Adelina Kondrátieva

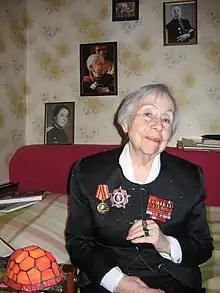

Adelina Kondrátieva ("née" Abramson; 1917 – 14 December 2012) was an Argentine-born Russian translator and Brigadista who participated in the Spanish Civil War on the Republican side. For her subsequent dedication to that historical period, she was elected president of the (AGE), and in 2009 she was granted a Spanish passport.